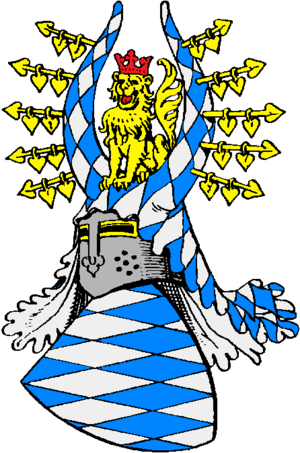
Cette page donne les armoiries des princes de la maison de Wittelsbach.
La maison de Wittelsbach est une famille souveraine d'Allemagne occidentale, l'une des plus anciennes et des plus puissantes du Saint-Empire romain germanique. Elle a régné en particulier sur la Bavière et sur le Palatinat, et a donné des souverains au Saint-Empire, à la Suède et à la Grèce.
La Bavière, plus vaste Land fédéral allemand, a une histoire millénaire qui prend racine dans le passé romain puis germanique de la région. De la période franque, naît en 1180 une entité politique dont la destinée est liée à celle de la Maison de Wittelsbach qui lui donne ses armes et dont sont issus ses souverains jusqu'au terme de la Première Guerre mondiale. La Bavière est un sujet et un acteur important sinon majeur du Saint-Empire et des entités allemandes y succédant jusqu'à l'État fédéral actuel.